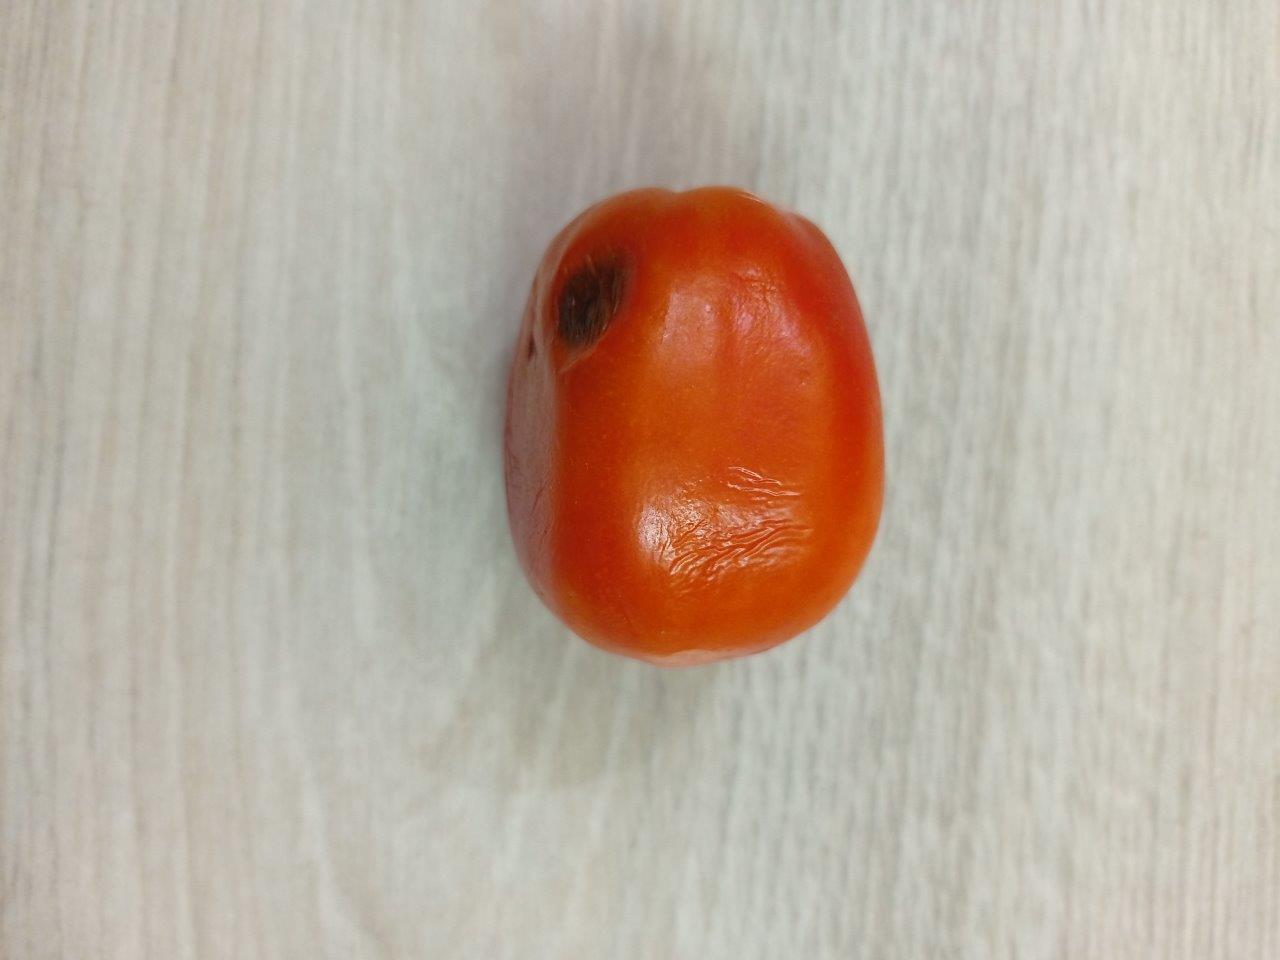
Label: Rotten